Canal 26 (Argentina)

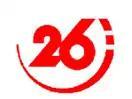
Canal 26's former logo

Canal 26 is an Argentine news pay television channel operated by Grupo Telecentro, a cable television provider from Buenos Aires. It broadcasts from La Matanza Partido, although its studios are located in Capital Federal, Capital City from Argentina. Founded in the mid‑1990s as a variety channel, it soon evolved in a 24-hour news channel, although it also shows some music and special interest shows.